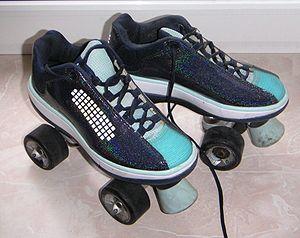
Le quad est un roller à roues disposées en deux rangées de deux roues non alignées, montées de part et d'autre d'un essieu à amortisseur de gomme. Le patin est souvent pourvu d'une butée en gomme à l'avant du pied, qui permet le freinage ou les piqués.
Le patinage à roulettes ou roller, est un mode de déplacement qui consiste à se déplacer sur des chaussures montées sur roues, appelées patins à roulettes ou rollers.